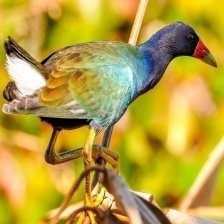
Species: PURPLE GALLINULE
Scientific name: PORPHYRIO MARTINICUS
ImageNet parent category: european_gallinule